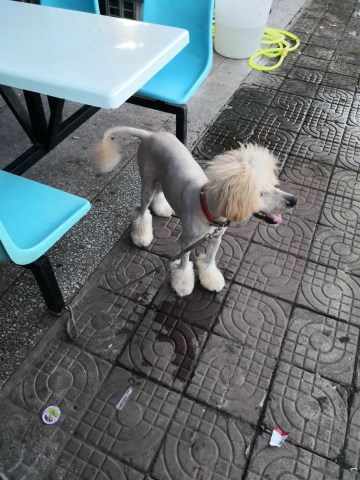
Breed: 2925-n000114-toy_poodle